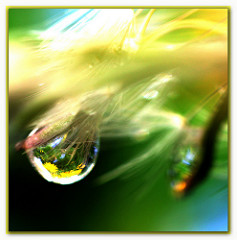
Flower: dandelion